Green Book (film)

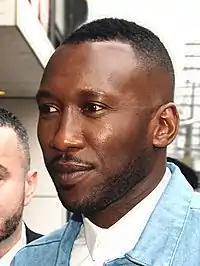
Mahershala Ali's performance as Don Shirley received positive reviews, earning him his second Academy Award for Best Supporting Actor.

The script was written by Vallelonga's son Nick Vallelonga, as well as Brian Hayes Currie and Peter Farrelly, after conversations with his father and Shirley.